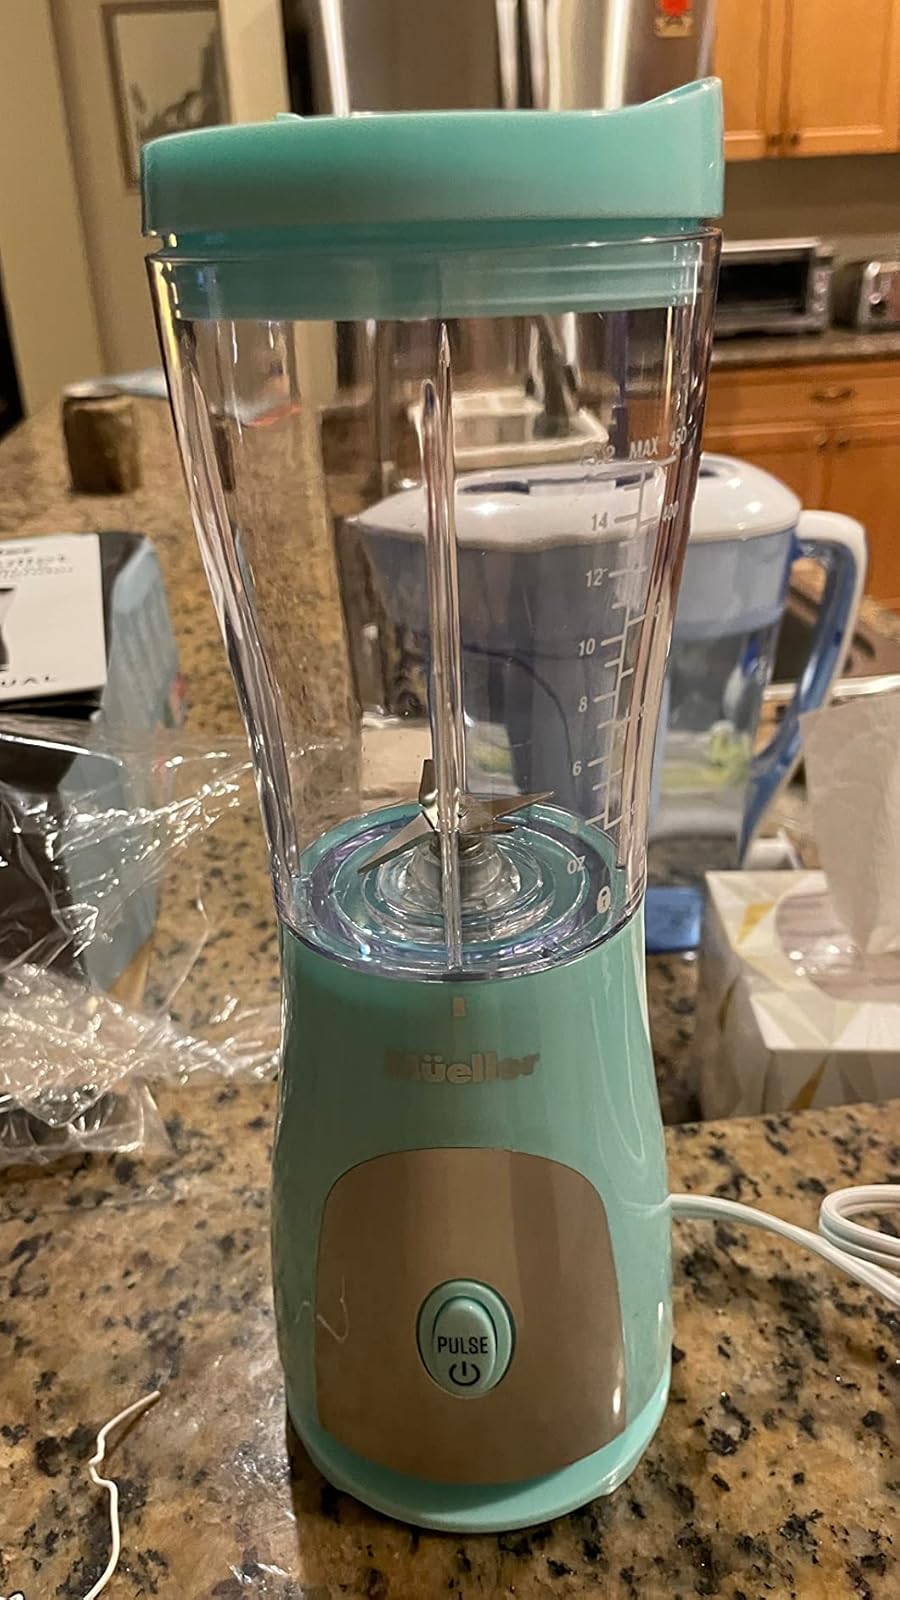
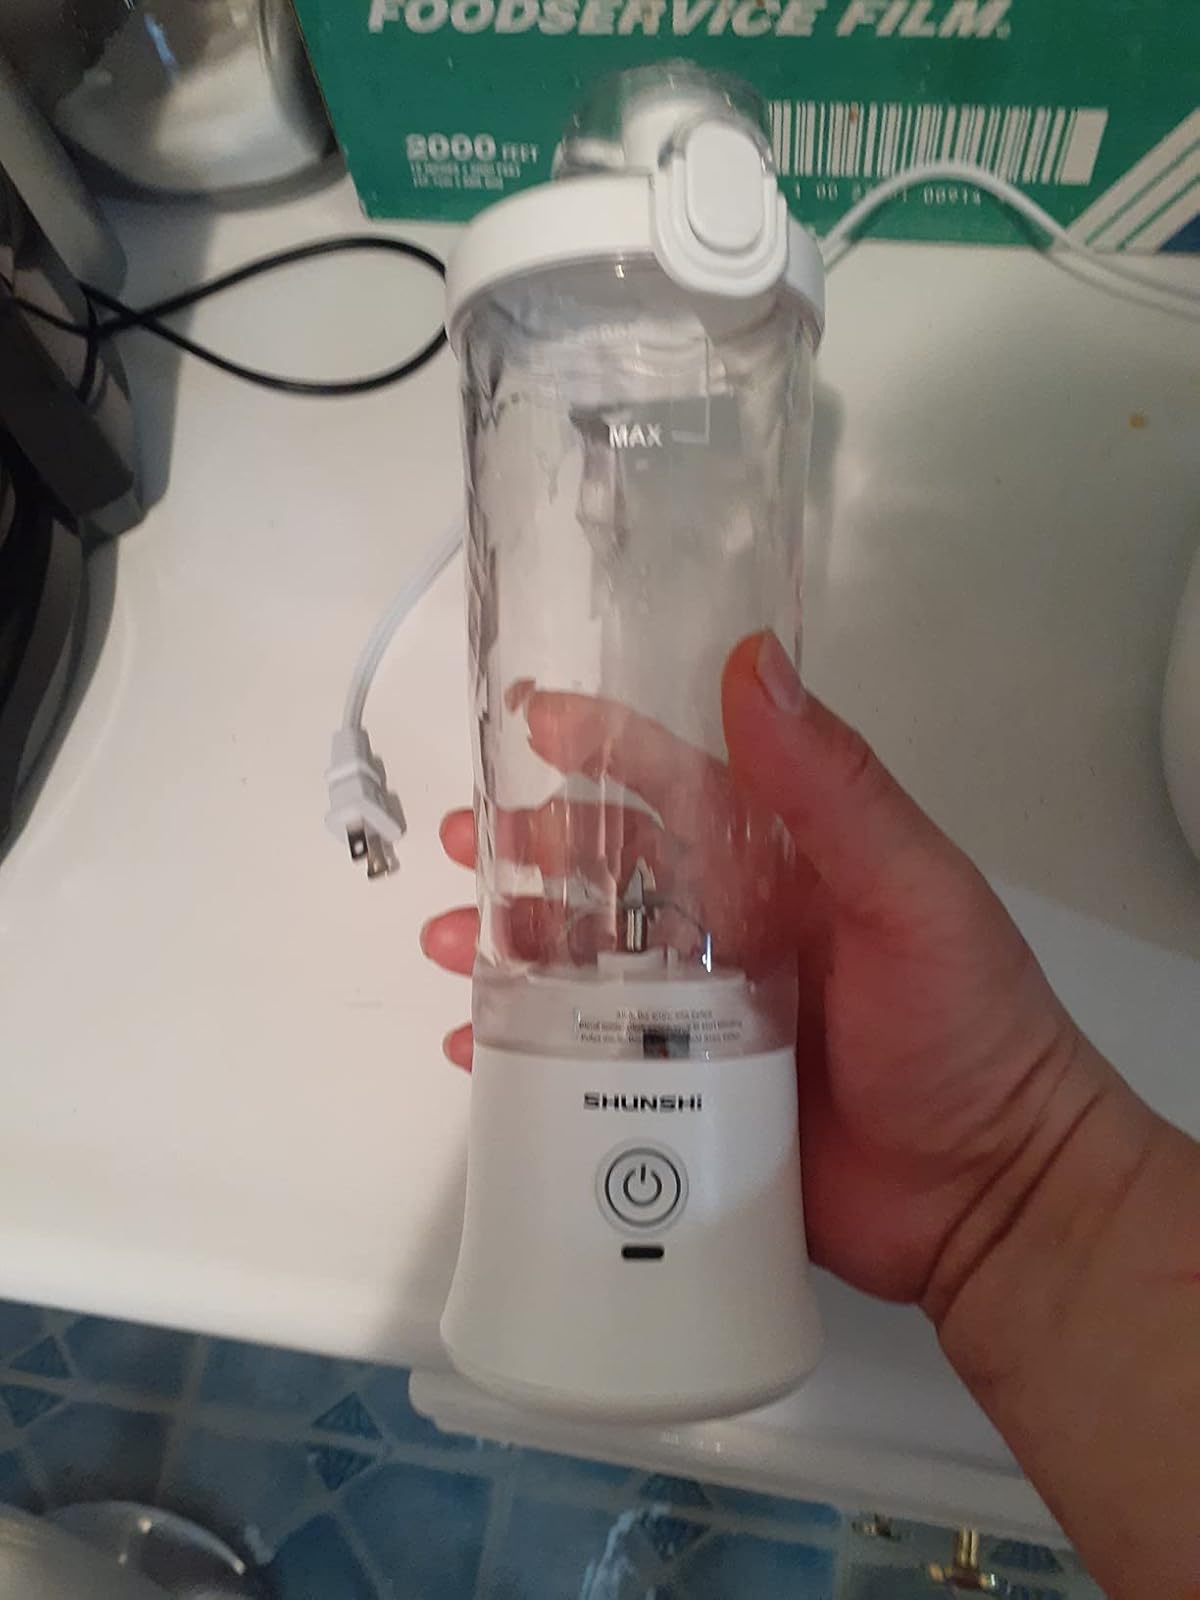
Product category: items_blender
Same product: no